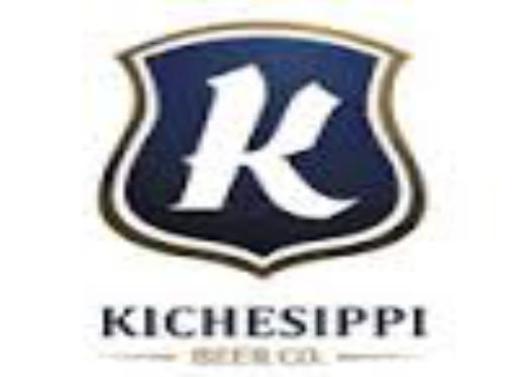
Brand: kichesippi-2
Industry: Food